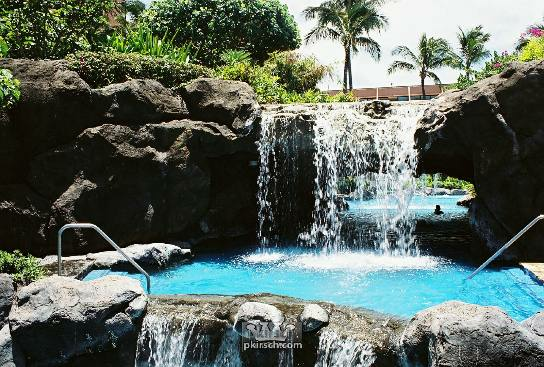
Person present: No